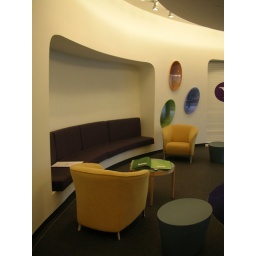
Main lobby waiting area (with the colorful company store display windows in the background).